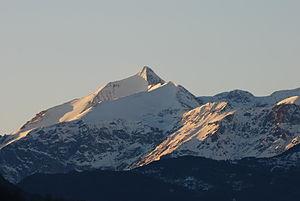
Rochemelon est un sommet des Alpes italiennes situé dans la ville métropolitaine de Turin en Piémont, non loin de la frontière française, dans le massif des Alpes grées.